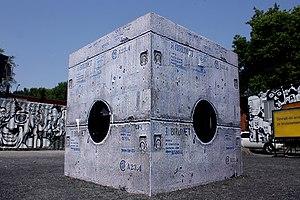
Dare-Dare, stylisé DARE-DARE, est un centre d'artistes autogéré et un organisme sans but lucratif situé à Montréal. Il a été fondé par Sylvie Cotton et Claire Bourque. Ses bureaux sont installés dans une roulotte de chantier mobile décorée par des artistes et stationnée dans différents quartiers sur l'île de Montréal.